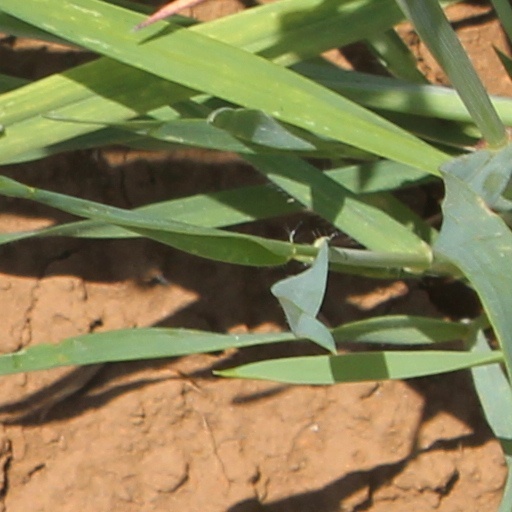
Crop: wheat